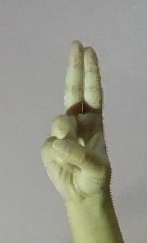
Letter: taa